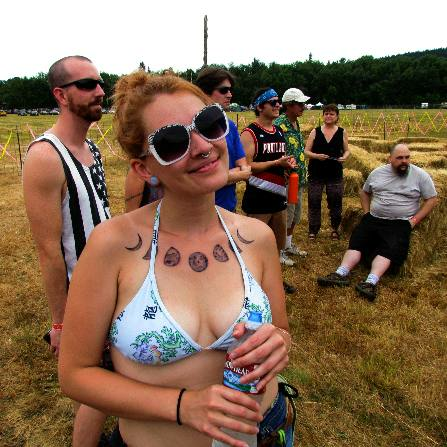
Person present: Yes